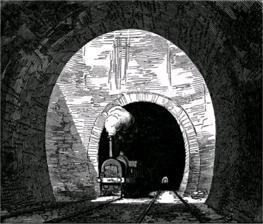
Building: Kilsby Tunnel
Country: United Kingdom
Year built: 1838
Railway tunnel in Northamptonshire, England Kilsby Tunnel Air shaft in the Kilsby Tunnel, illustrated in an 1852 railway publication Overview Location Northamptonshire Coordinates 52°19′52″N 1°09′50″W / 52.331°N 1.164°W / 52.331; -1.164 Start Kilsby End Crick Operation Owner Network Rail Operator West Coast Main Line Technical Track length 2,216 m No. of tracks Two The Kilsby Tunnel is a railway tunnel on the West Coast Main Line in England, near the village of Kilsby in Northamptonshire , roughly 5 miles (8 km) southeast of Rugby . It is 2,423 yards (2,216 m) long. The Kilsby Tunnel was designed and engineered by Robert Stephenson for the London & Birmingham Railway (L&BR). It was constructed by contractors Joseph Nowell & Sons and later by the L&BR. It took much longer to construct and exceeded its estimated cost, attributed to a roof collapse and consequential flooding. At the time of its opening in 1838, it was the longest railway tunnel ever constructed. The tunnel had atypically large ventilation shafts , because of a lack of experience as to how much ventilation would be needed for steam locomotives to pass through. In March 1987, Kilsby Tunnel portals and its two ventilation shafts  were given listed status . History Construction In the 1830s, Robert Stephenson developed the London and Birmingham Railway (L&BR) (later known as the West Coast Main Line ). After opposition from several landowners and proprietors in Northampton in July 1832, the House of Lords rejected the original bill to authorise construction of the line. Stephenson surveyed an alternative route to the west of the town that included Kilsby Tunnel. The 2,423 yard tunnel would be the world's longest railway tunnel. In May 1835, Joseph Nowell & Sons was awarded the tunnel contract, which was valued at £98,988 (equivalent to £12,310,000 in 2023). Construction proved to be less than straightforward. Within months of work commencing, the second of the working shafts was flooded because of large amounts of quicksand not revealed by trial borings into the hill. Similar problems had been encountered during the construction of Blisworth Tunnel on the Grand Union Canal a few decades earlier. Problems posed by the quicksand at tunnel level were so severe that abandoning the shaft and restarting work elsewhere was considered. Stress from the project was said to have caused Joseph Nowell's ill-health and death. At the recommendation of George Stephenson , several steam-powered pumps were installed to extract water from the quicksand inside the tunnel. The pumps removed up to 2,000 gallons of water from a depth of 120 feet every minute of operation and took up to eight months. Seven more shafts were sunk to install timber cylinders to hold back the sand. During this time, multiple attempts were made to construct the tunnel's brick lining using a raft to float men and materials into position. As a protective measure, the lining's thickness was increased from 18 inches to in excess of two feet and straw was used to deflect and control the ingress of water to prevent wet concrete from being washed away from newly laid bricks. One of the ventilation towers above the tunnel An unusual feature of the tunnel is the size of its ventilation shafts, which were adapted from ten of the working shafts used during its construction. In May 1836, work started on the first of two shafts, which were 132 feet deep and 20 yards in diameter. The shafts were sunk using sequentially dug trenches around the circumference and took over a year to reach the bottom of each shaft. Its three-foot-thick walls required over one million bricks and weighed an estimated 4,034 tonnes. For aesthetic reasons both shafts are castellated . Author Graeme Bickerdike has speculated that, while their size is excessive in regards to providing airflow, considerable importance was placed on overcoming public perceptions and worries over personal health due to insufficient ventilation, especially in regards to the use of steam locomotives inside lengthy tunnels. Several newspapers had negatively commented on the issues, and it is likely that Stephenson would have wanted to silence critics and assuage these sentiments by visibly demonstrating how much ventilation was being provided. Completion and subsequent activities On 21 June 1838, resident engineer Charles Lean laid the final brick of the tunnel, marking its completion. It took three years, and cost £320,000 to build, (equivalent to £36,390,000 in 2023) three times the original estimate. The high accident rate in the course of its construction included the deaths of 26 of the 1,250 workers. The length of time it took to build delayed the opening of the L&BR. On 20 August 1838, the directors of the L&BR conducted the first ever rail journey between Birmingham Curzon Street railway station and Euston railway station , London. On the way, the train briefly stopped at the tunnel so that they could marvel at the structure and meet some of the workmen. Regular services using the tunnel commenced soon after. Drawing from 1839 of one of the tunnel portals shortly after opening. South portal of the tunnel in 2005. During early operations, train movements were controlled by two policeman , one at either end of the tunnel, who signalled the presence of a train to each other, and only one train was allowed to enter the tunnel at a time. In June 1852, a fatal collision occurred between a ballast train and a coal train as a result of signals that were either not issued or were not received. In March 1987, both the north and south portals of Kilsby Tunnel were Grade II* listed ; furthermore, the two largest ventilation shafts were also listed, the north shaft being Grade II* listed while the south shaft was Grade II listed. During the tunnel's service life, there have been no major problems or difficulties with the structure. During a survey conducted during the 2010s, it was found to be in a largely good condition. During the 2010s, Kilsby Tunnel was restored by Network Rail . Maintenance focused on inspecting the ventilation shafts and repairs to the brickwork of one shaft was carried out, sections of the tunnel's lining were replaced. While unusual means of access were used because of the listed status of the shafts, the repairs were described as routine. At the beginning of 2020, an estimated 400 trains were using the tunnel daily. Due to the drastic reduction in rail traffic caused by the COVID-19 pandemic , Network Rail took the rare opportunity to close the tunnel for two weeks in May 2020 in order to carry out major works, including replacing much of the tunnel's drainage system, which had become clogged by heavily limed water seeping through, causing flooding problems, and also replacing much of the track and ballast. This was the longest total closure of the tunnel since it was opened, with all trains diverted temporarily via Northampton . In normal times the work would have required many short blockades, and taken months to complete. It allowed a temporary speed restriction through the tunnel of 70 mph to be lifted, enabling trains to operate at the normal line speed of 110 mph. See also Other L&BR tunnels: Primrose Hill Tunnel , London Watford Tunnels , Hertfordshire References